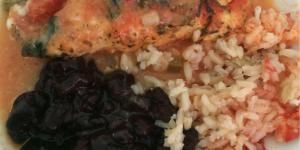
pechugas rellenas de espinacas y queso manchego en salsa